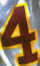
Number: 4